Dar al-Kiswa

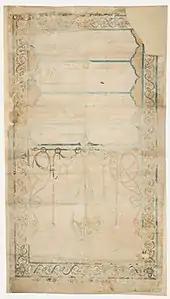
refer to caption

The Kaaba is the most sacred site in Islam. Its distinctive covering is assembled from various textile pieces, which are among the most sacred objects in Islamic art. The "kiswah" is the overall covering and the "hizam" is a belt circling it, about two thirds of the way up. The curtain over the door of the Kaaba is the "sitara", also known as the "burqu"'. The basic designs of the hizam and sitara changed infrequently from the 16th century to the present, although the colour schemes and embroidery details are changed from year to year so that no two sitaras are alike. The inscriptions are calligraphed on paper then embroidered in gold and silver wire. These include verses from the Quran and supplications to Allah, as well as the names of the rulers who commissioned the textiles. At an average of by , the sitara is assembled by sewing together four separate textile panels. The hizam is similarly assembled from eight panels (two for each wall of the Kaaba).